Geology of the Isle of Wight

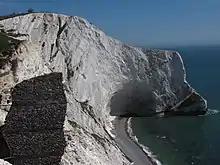
Scratchell's Bay showing northward increase in dip towards the Isle of Wight monocline

Deposition of the Triassic, Jurassic and lowermost Cretaceous sequences was controlled by two large west–east trending, south-dipping normal faults, the Needles Fault and the Sandown Fault, which have an overlapping en-echelon geometry. Reactivation of these faults over part of their lengths during the Paleogene inversion event produced the structures that control the current outcrop patterns.